Ancient Egyptian pottery

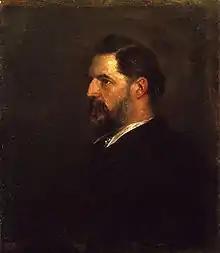
William Matthew Flinders Petrie, who developed the method of pottery seriation.

This group is divided into four variants. The shared characteristics of Marl clay A are its compact and homogeneous fabric, the fine mineral components and very low proportion of organic substances.